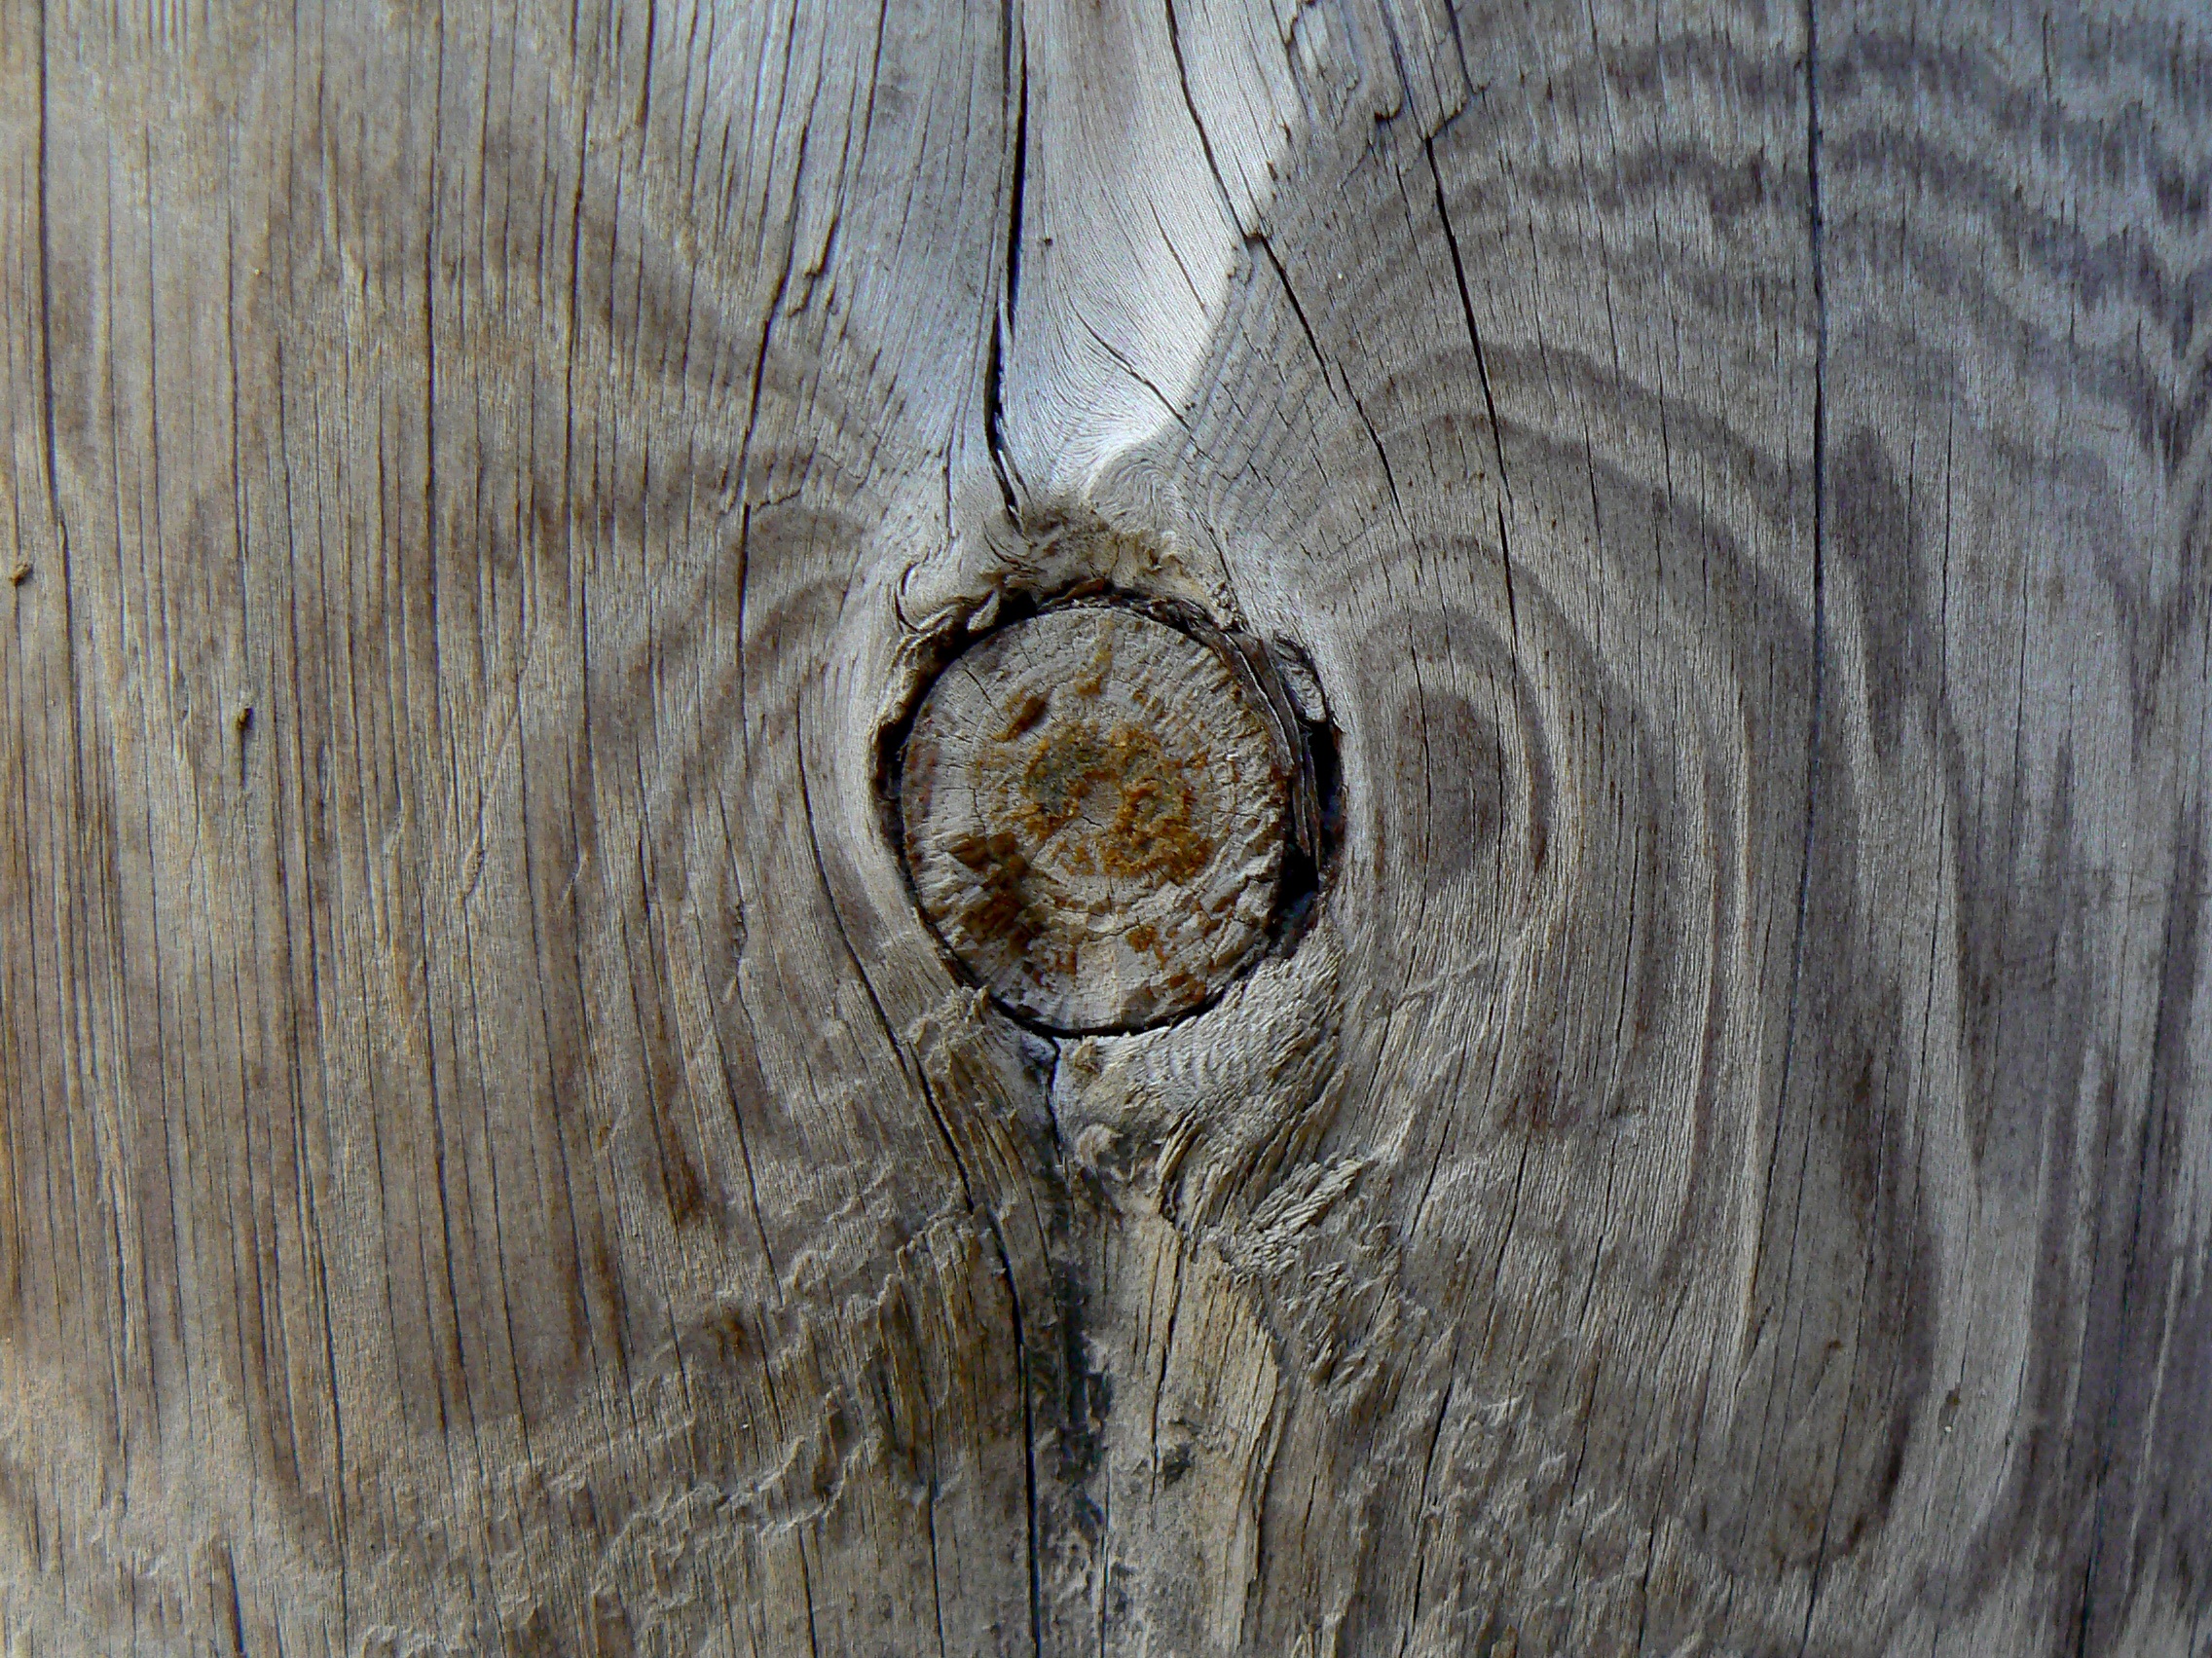
tree, branch, plant, wood, texture, leaf, trunk, pine, close up, trunks, cracks, knot, macro photography, woody plant